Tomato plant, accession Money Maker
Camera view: horizontal (90 deg, fisheye); turntable rotation: 330 degrees
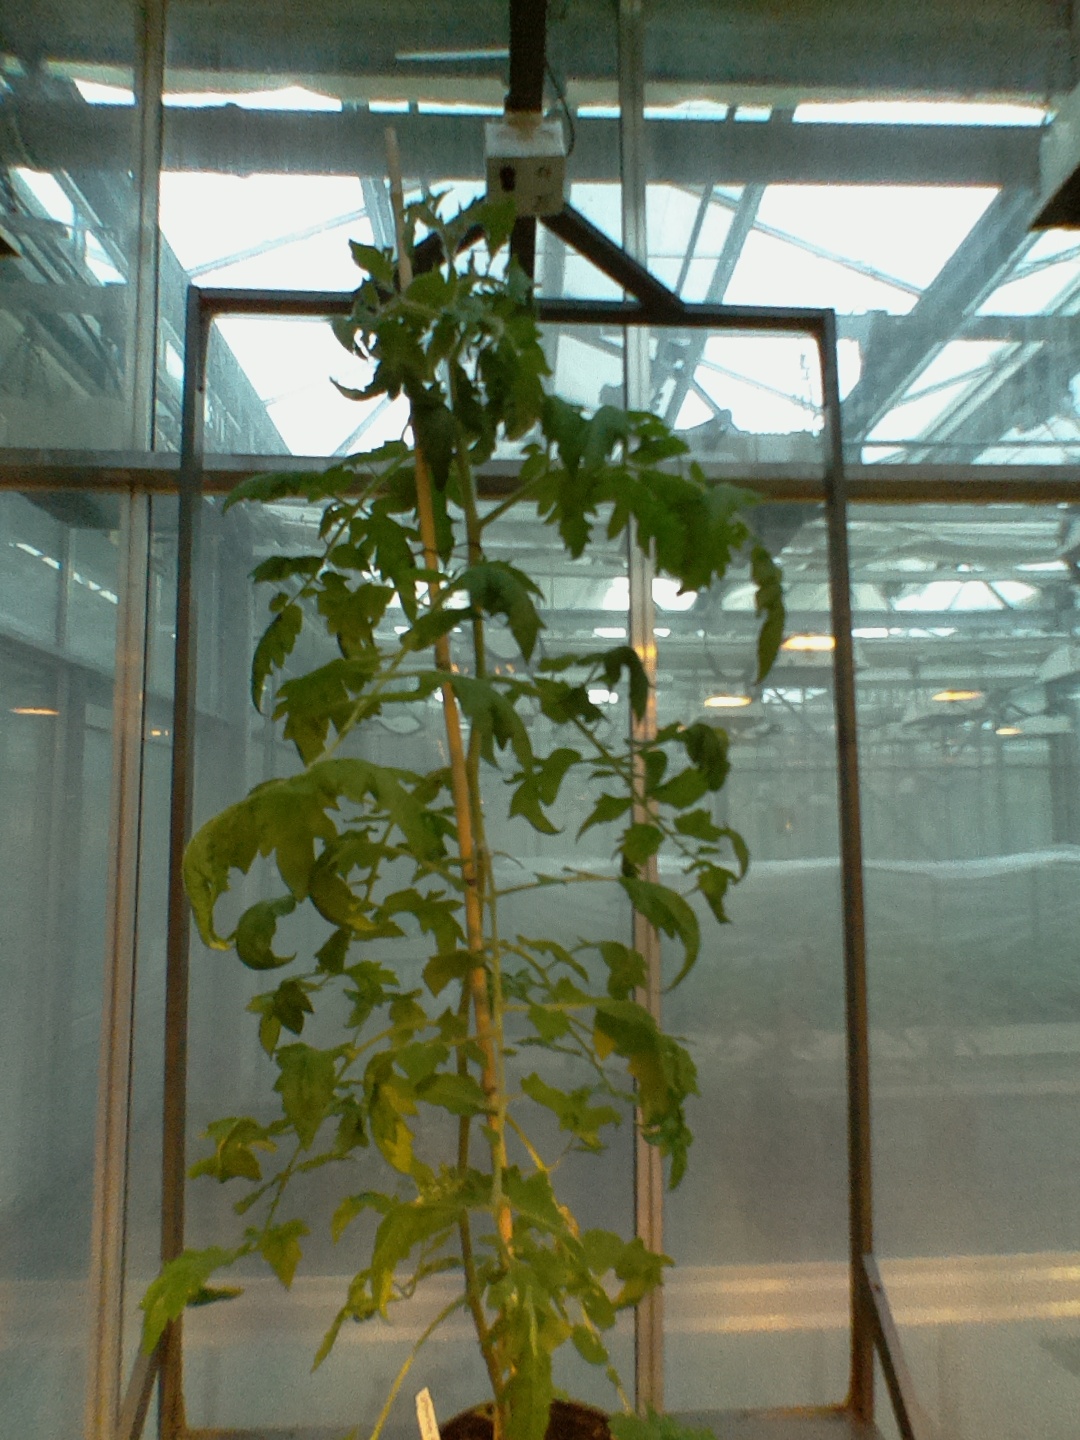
BBCH growth stage 55: 5 inflorescences visible